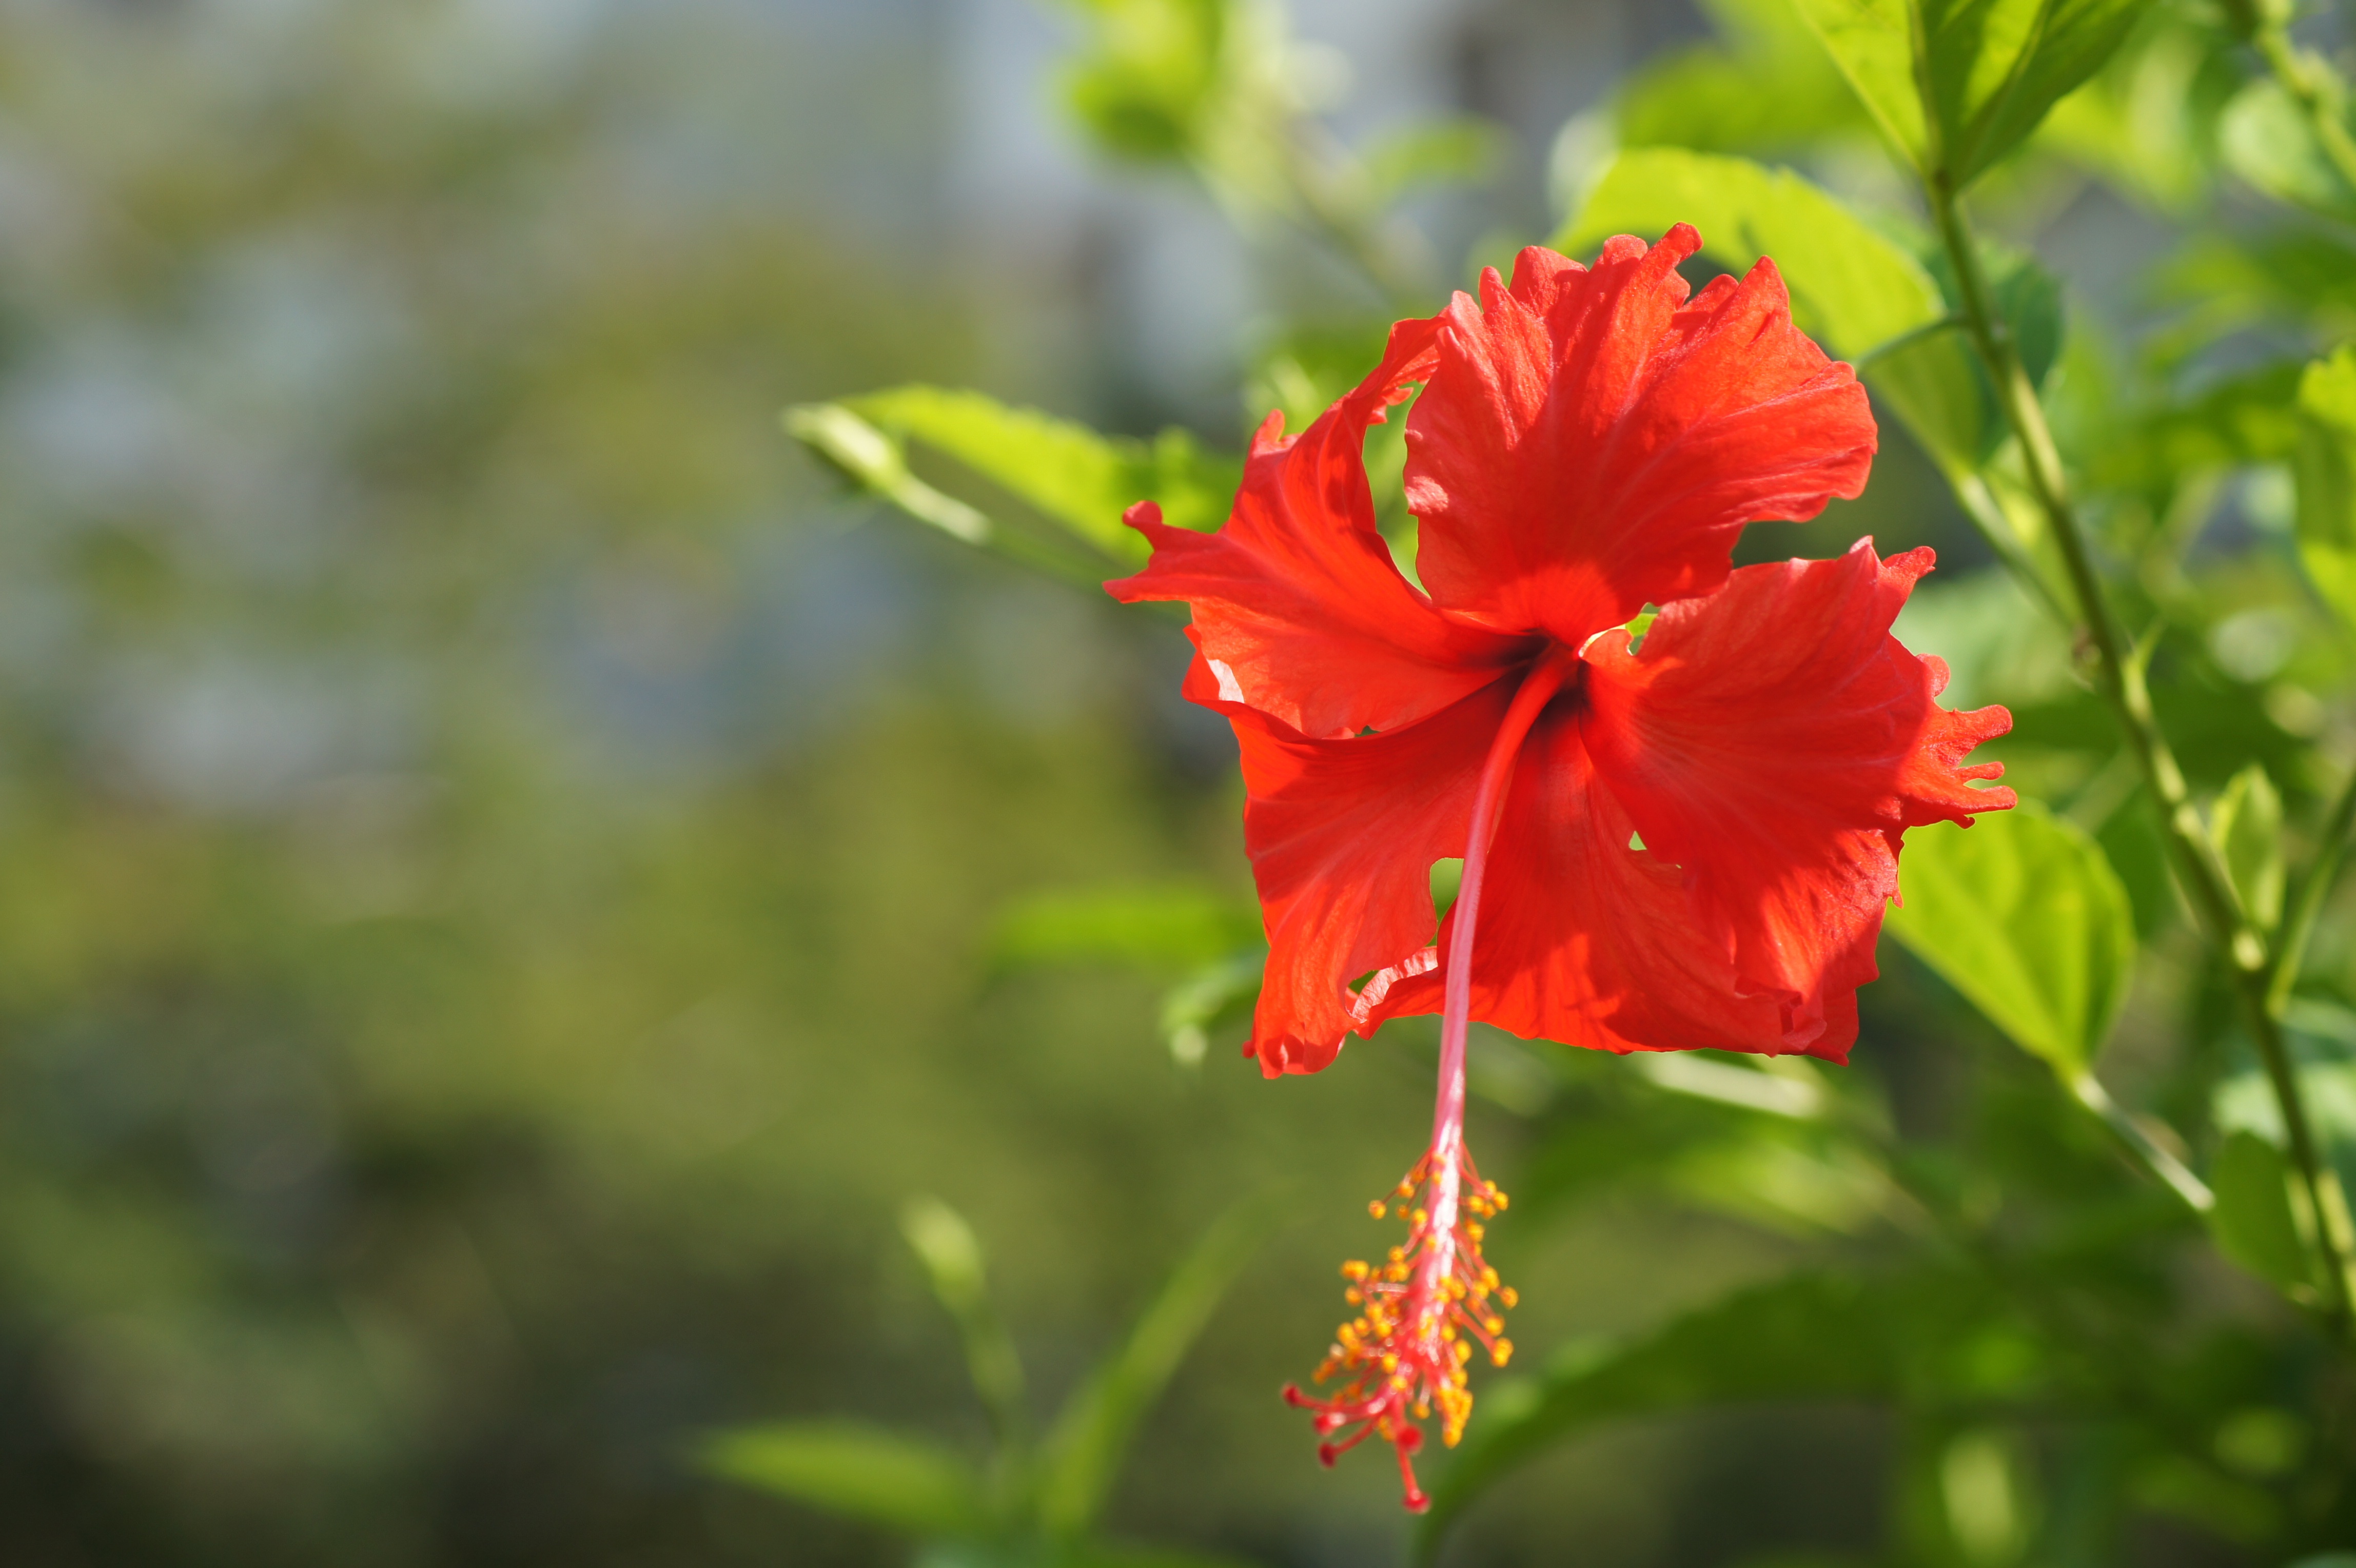
nature, blossom, plant, leaf, flower, petal, bloom, spring, green, red, tropical, botany, garden, flora, botanical, wildflower, shrub, hibiscus, macro photography, flowering plant, chinese hibiscus, land plant